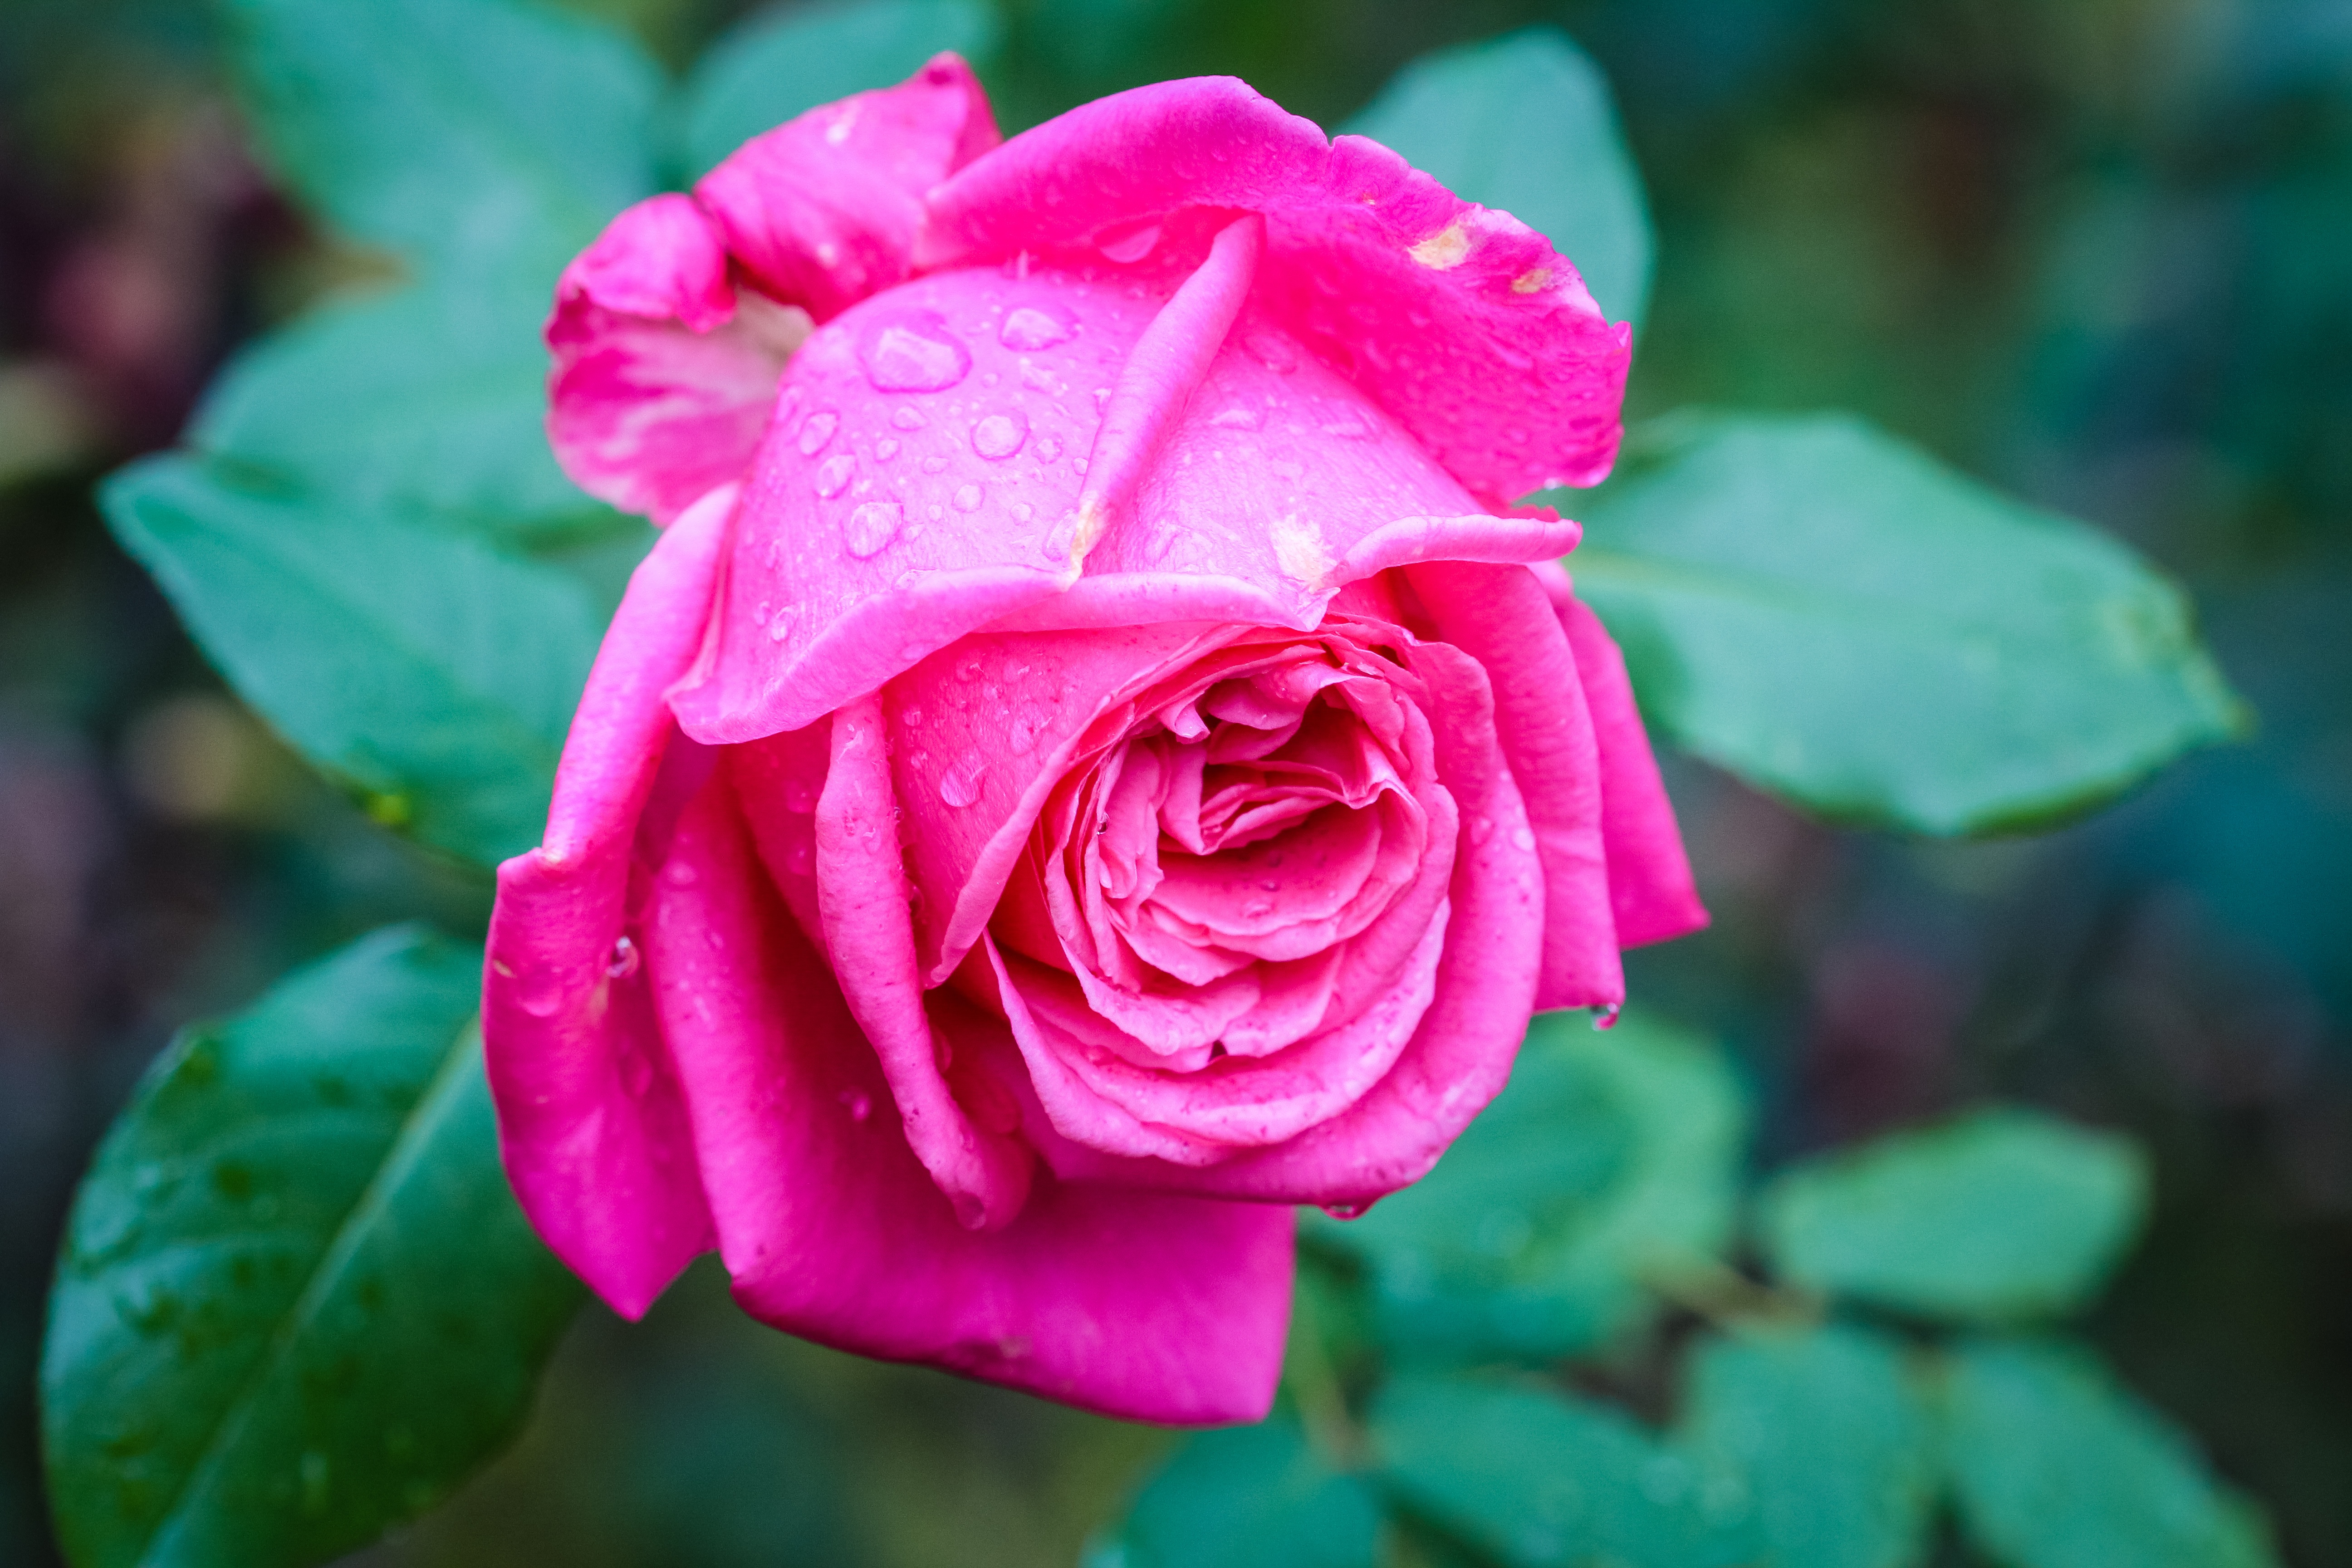
plant, flower, petal, rose, pink, flora, plants, drops, floribunda, macro photography, flowering plant, garden roses, rose family, land plant, rosa centifolia, rose order